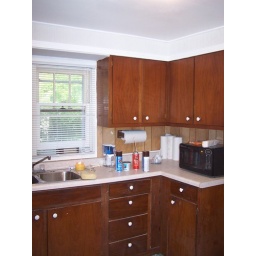
New Mirowave, New window AC in master bed room